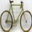
Label: bicycle